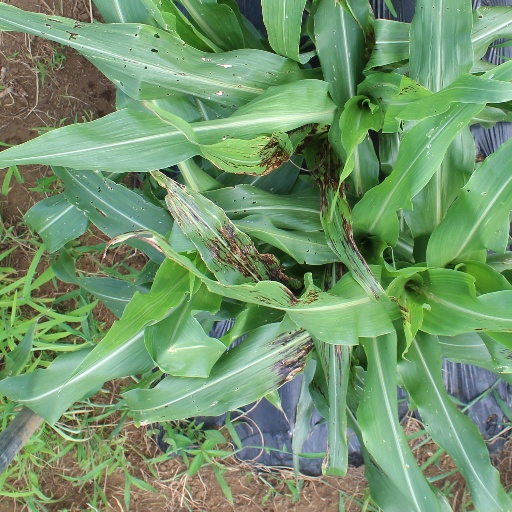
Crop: sorghum